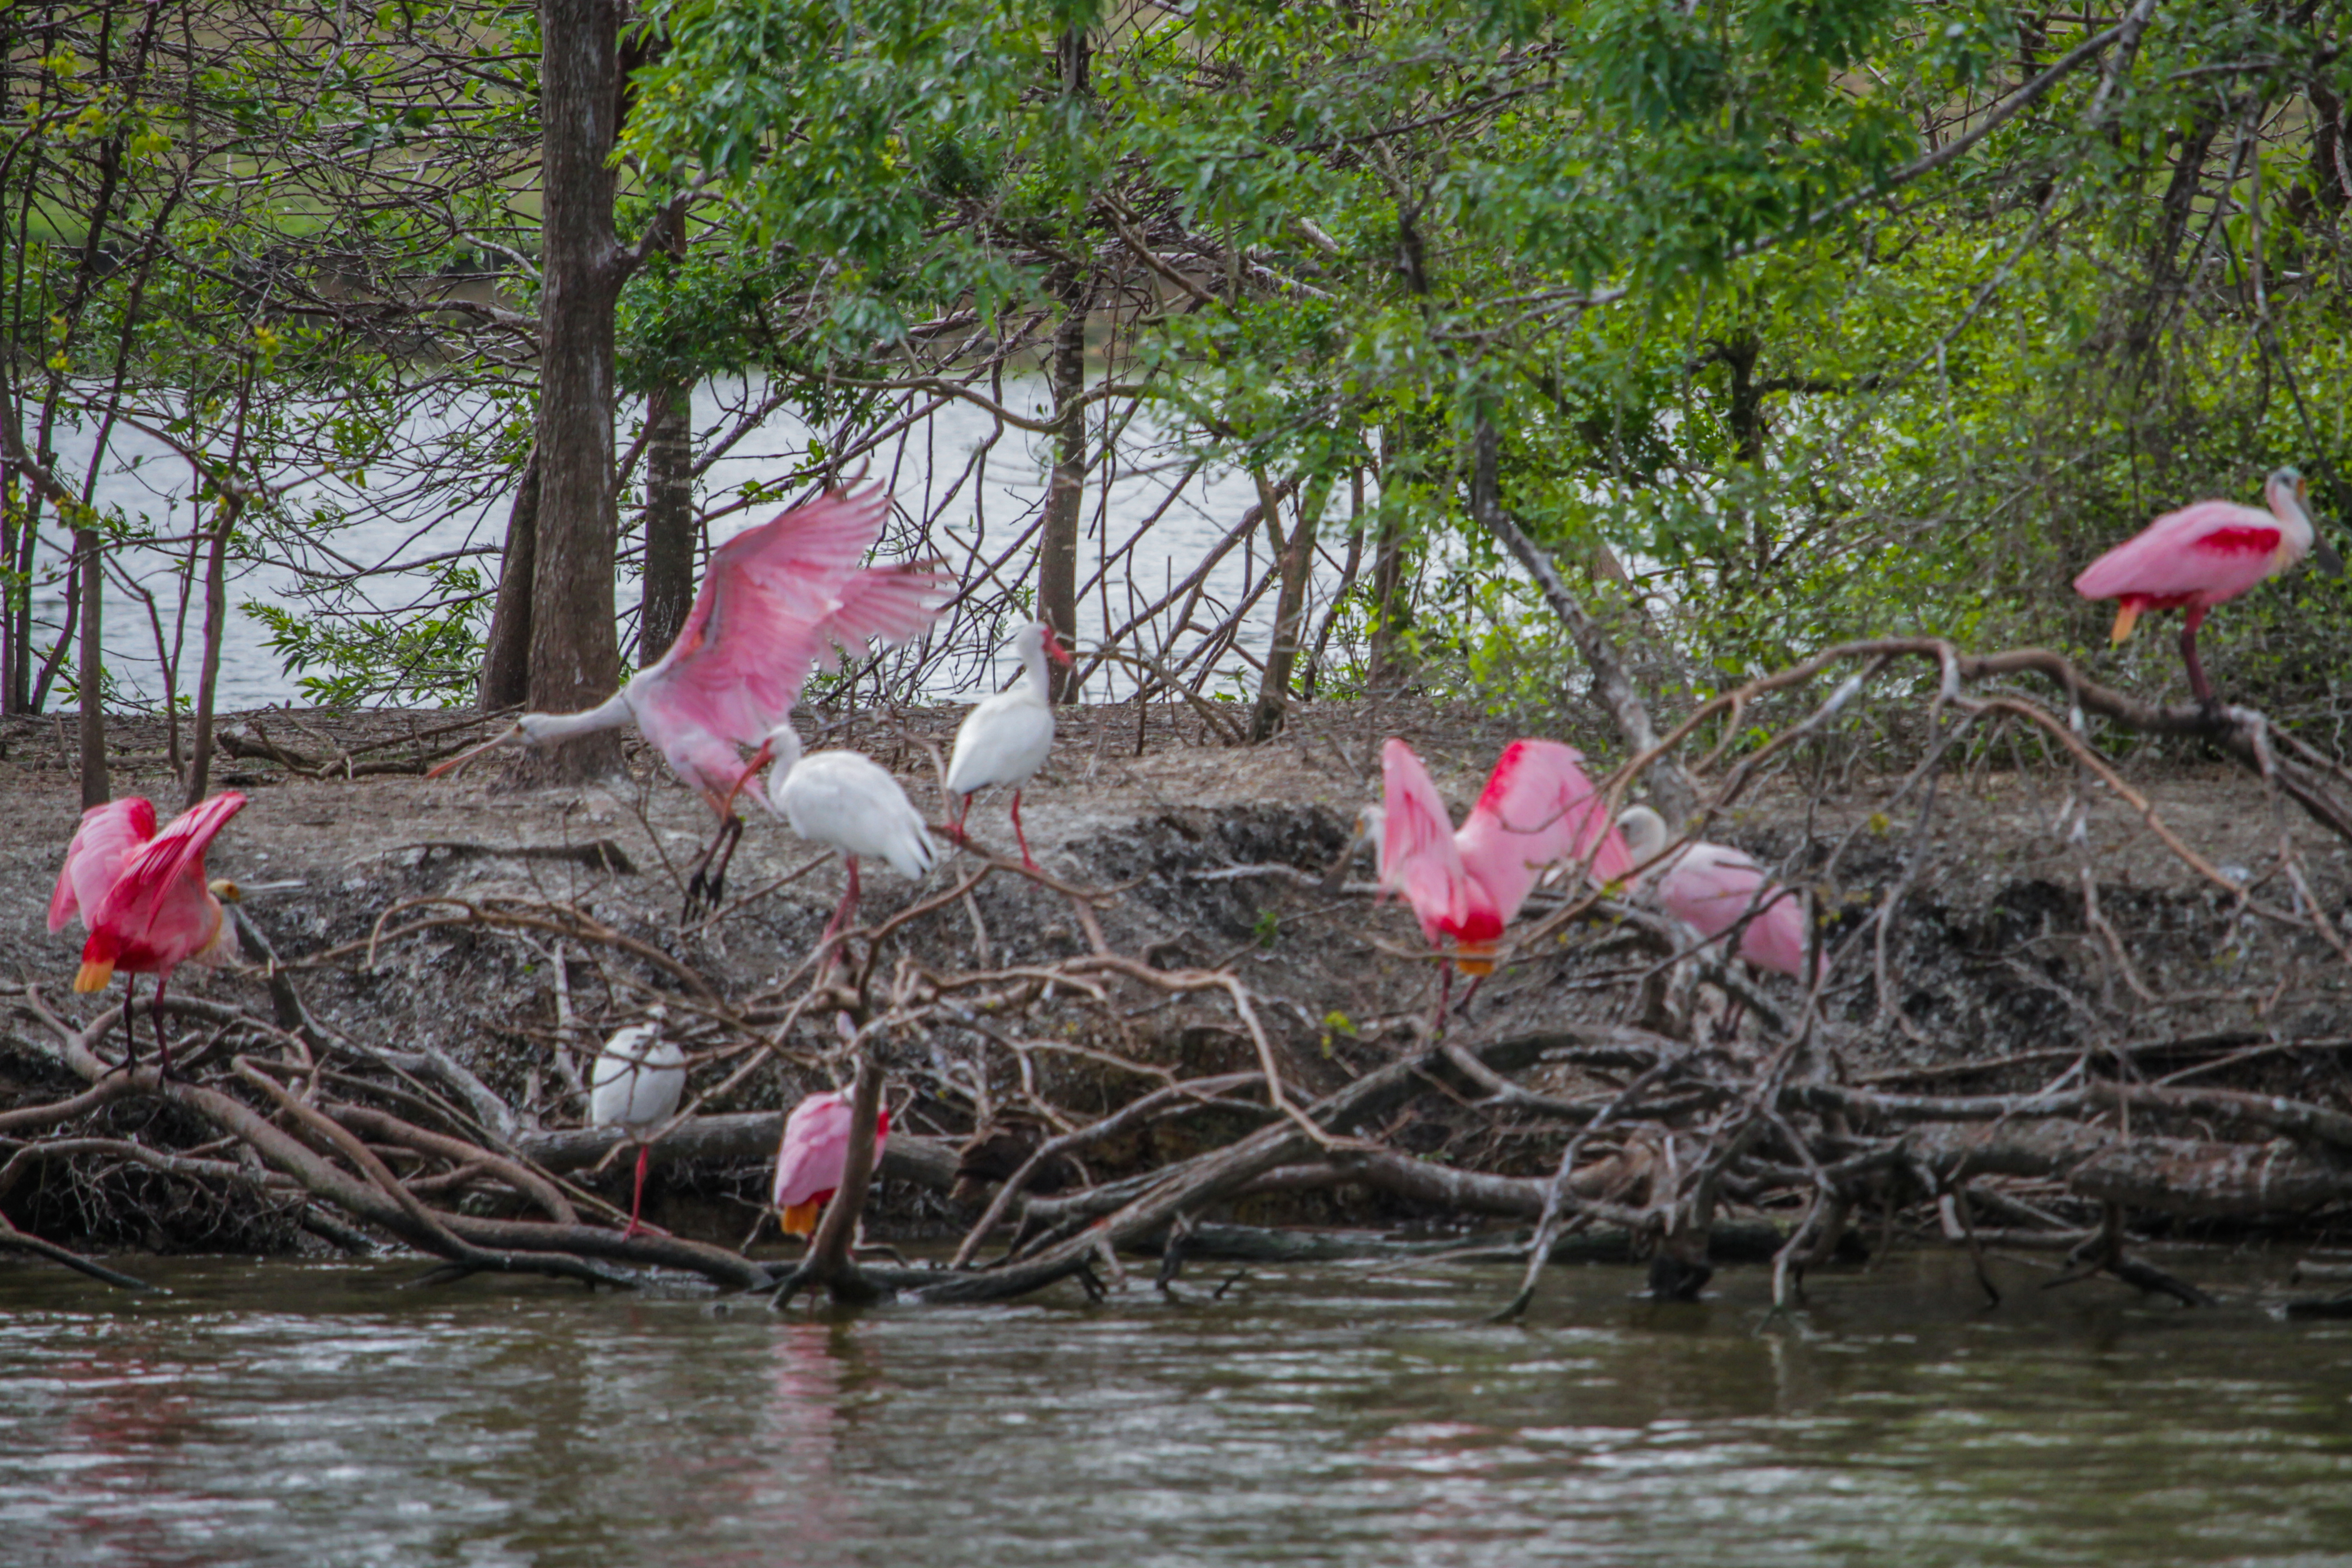
birds, nature, pink, bird, spoonbill, water bird, flower, plant, wildlife, flamingo, tree, wetland, plant community, petal, greater flamingo, bog, shrub